Italian folk dance

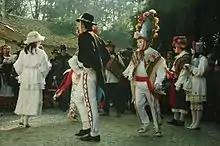
Lachera group

Another 14th-century illustration comes from the Florentine painter Andrea Bonaiuti (1343–1377). One of his series of paintings "The Church Militant and Triumphant" (Chiesa militante e trionfante) done in 1365 at a chapel in the church of Santa Maria Novella in Florence also shows women dancing accompanied by a woman on tambourine.